Sexuality in ancient Rome

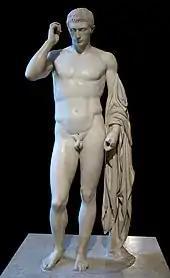
Portrait head of Marcellus, nephew of Augustus (1st century CE), on a body of the Greek Hermes Ludovisi type

The poet Ennius declared that "exposing naked bodies among citizens is the beginning of public disgrace "(flagitium)"," a sentiment echoed by Cicero that again links the self-containment of the body with citizenship. Roman attitudes toward nudity differed from those of the Greeks, whose ideal of masculine excellence was expressed by the nude male body in art and in such real-life venues as athletic contests. The toga, by contrast, distinguished the body of the sexually privileged adult Roman male. Even when stripping down for exercises, Roman men kept their genitals and buttocks covered, an Italic custom shared also with the Etruscans, whose art mostly shows them wearing a loincloth, a skirt-like garment, or the earliest form of "shorts" for athletics. Romans who competed in the Olympic Games presumably followed the Greek custom of nudity, but athletic nudity at Rome has been dated variously, possibly as early as the introduction of Greek-style games in the 2nd century BC but perhaps not regularly till the time of Nero around 60 AD.